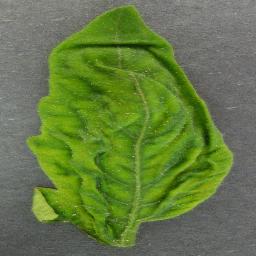
Label: Tomato___Tomato_Yellow_Leaf_Curl_Virus